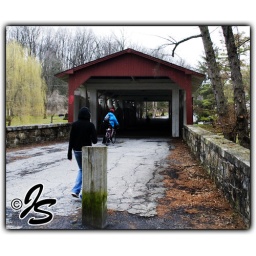
this covered bridge is in the Allentown Parkway by fish hatchery rd